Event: Nepal Earthquake
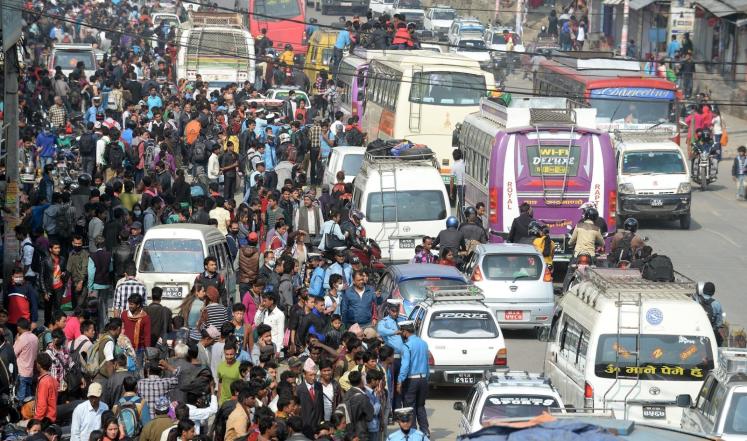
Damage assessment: no_damage